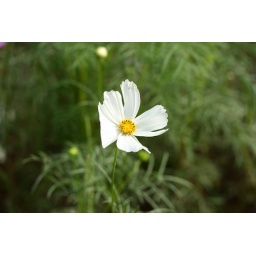
A simple white flower in a field of glass